Answer in natural language. Consider the 3D positions of the objects in the scene and not just the 2D positions in the image. Is the centerpoint of  black wooden chair with four legs (marked B) at a higher height than black rectangular countertop (marked C)? Choose between the following options: yes or no
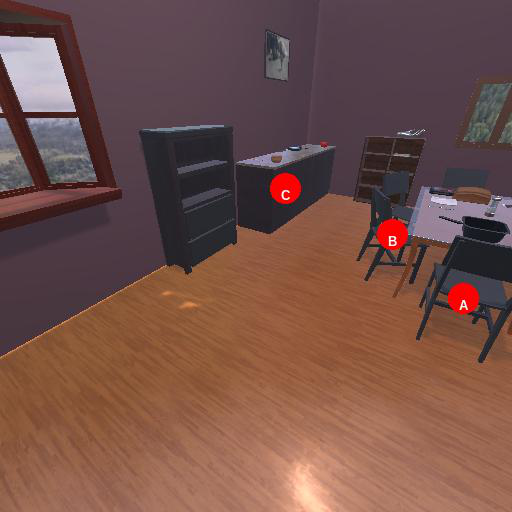
<answer>yes</answer>